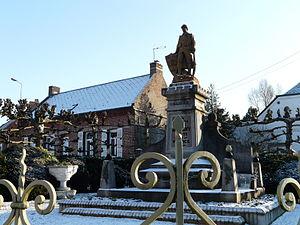
Le monuments aux morts de la Première Guerre mondiale
Busigny est une commune française située dans le département du Nord, en région Hauts-de-France.